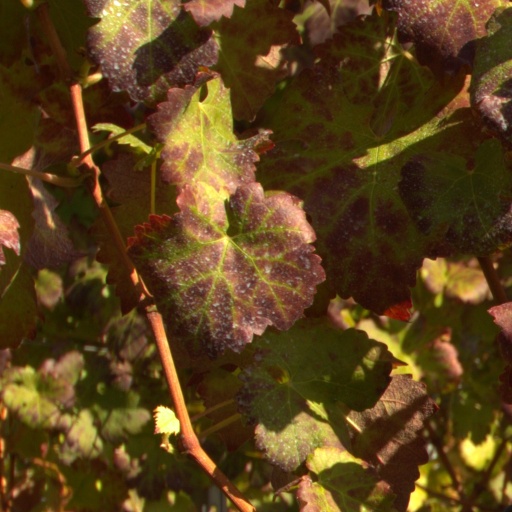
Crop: grape